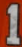
Number: 1